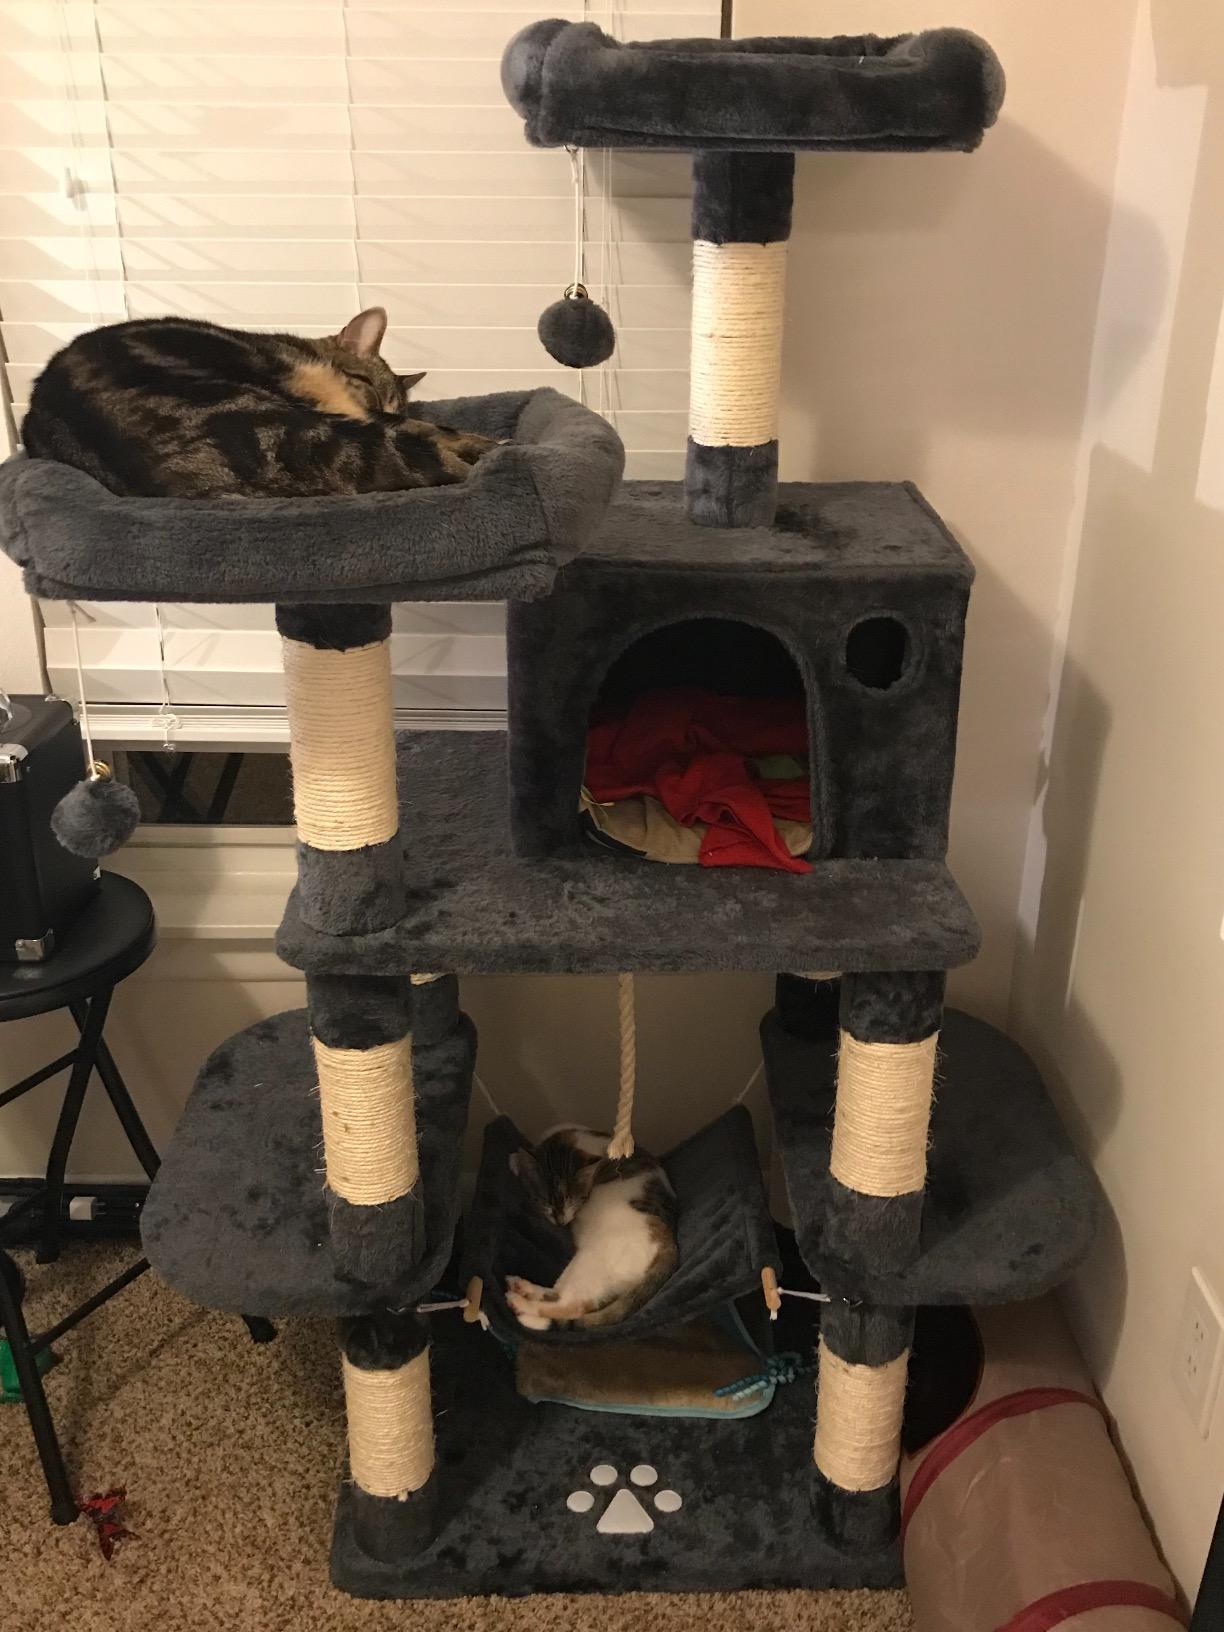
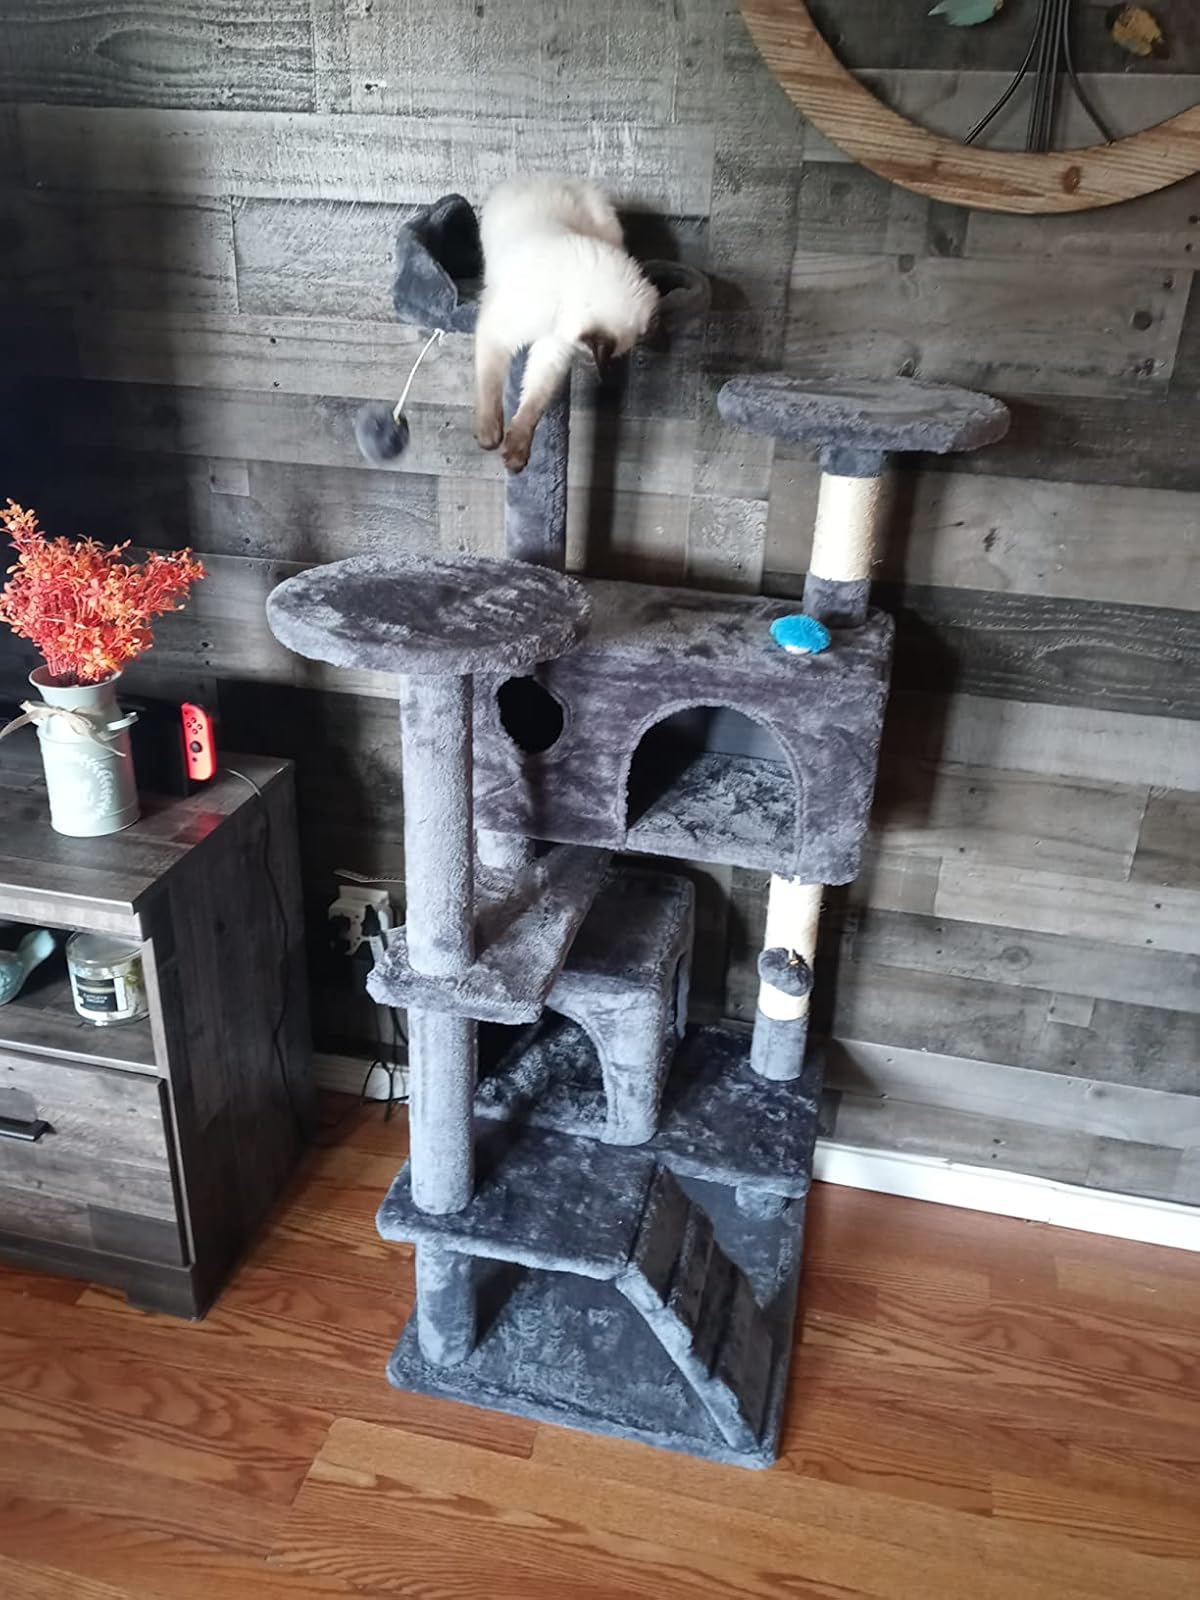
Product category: items_cat tree
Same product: no